Tracee Ellis Ross

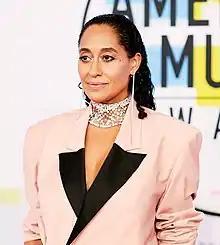
Ross in 2018

Tracee Joy Silberstein (born October 29, 1972), known professionally as Tracee Ellis Ross, is an American actress. She is known for her lead roles in the television series "Girlfriends" (2000–2008) and "Black-ish" (2014–2022) receiving nominations for five Primetime Emmy Awards for Outstanding Lead Actress in a Comedy Series for the latter.